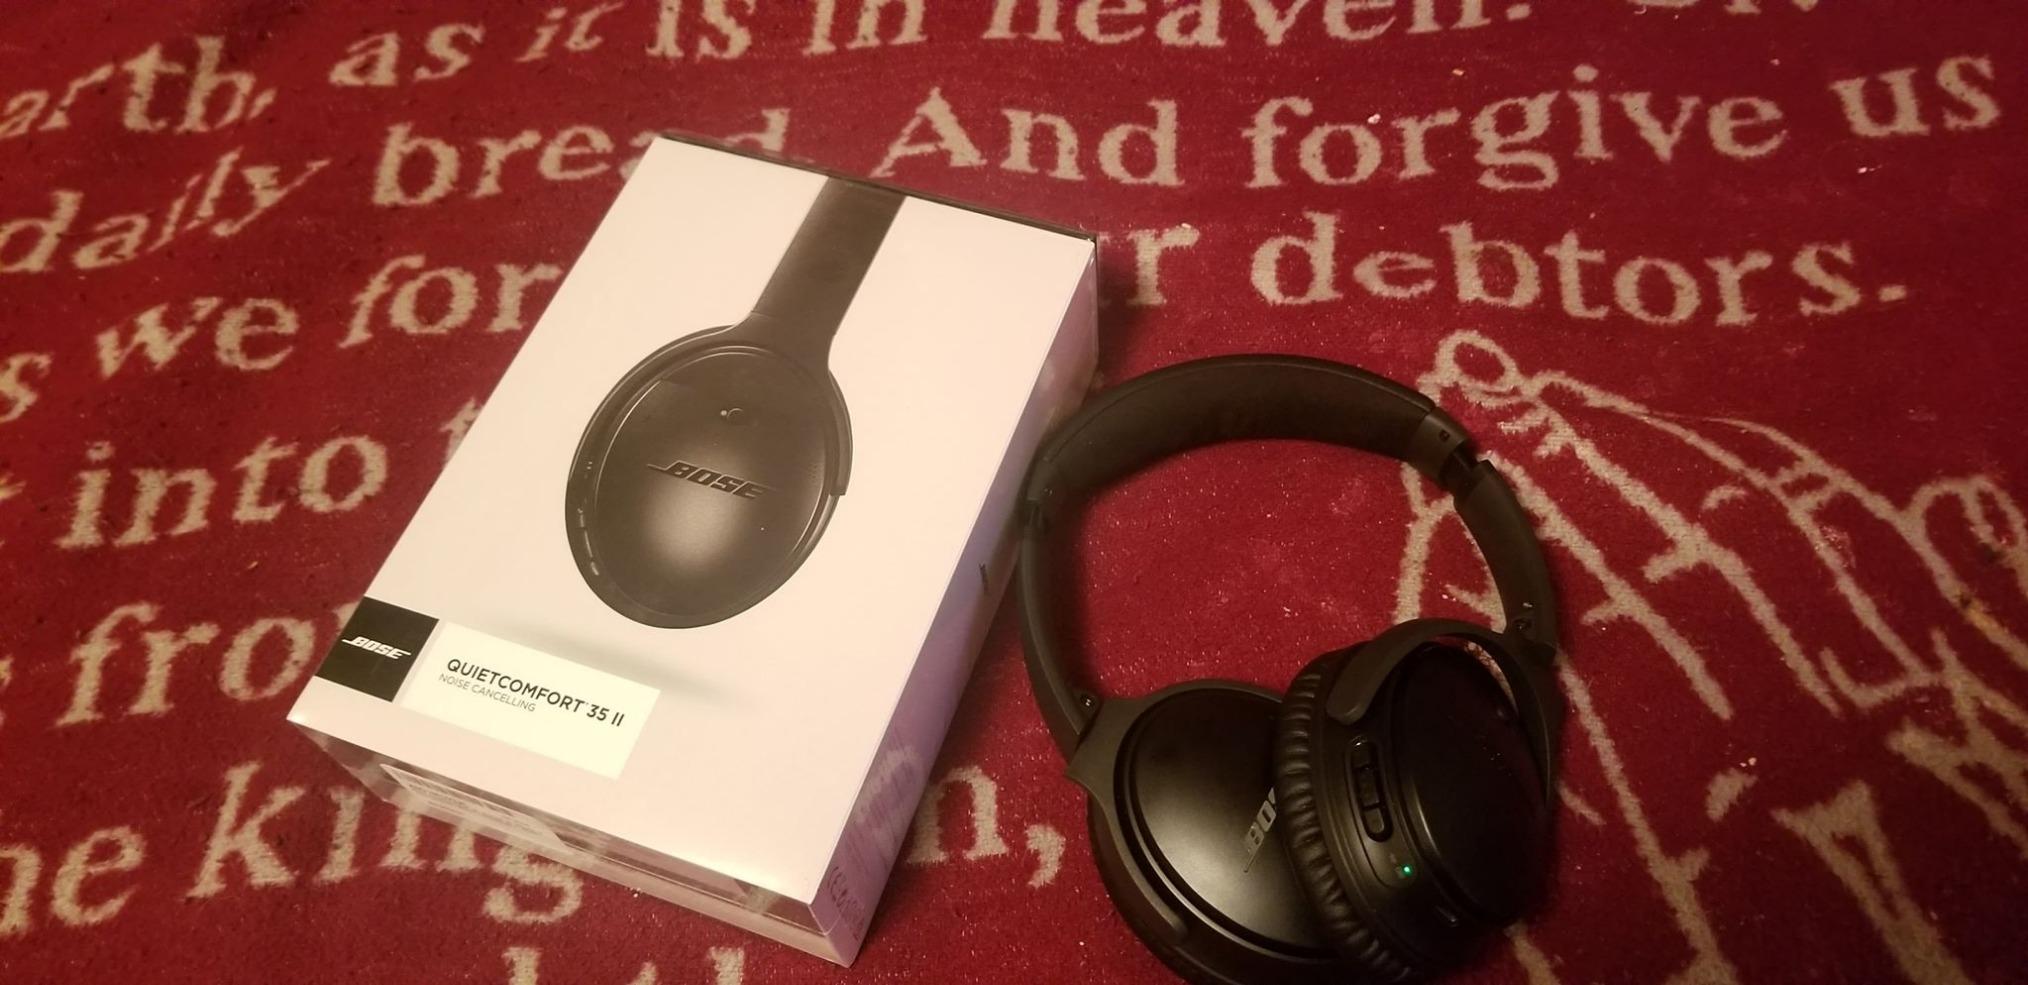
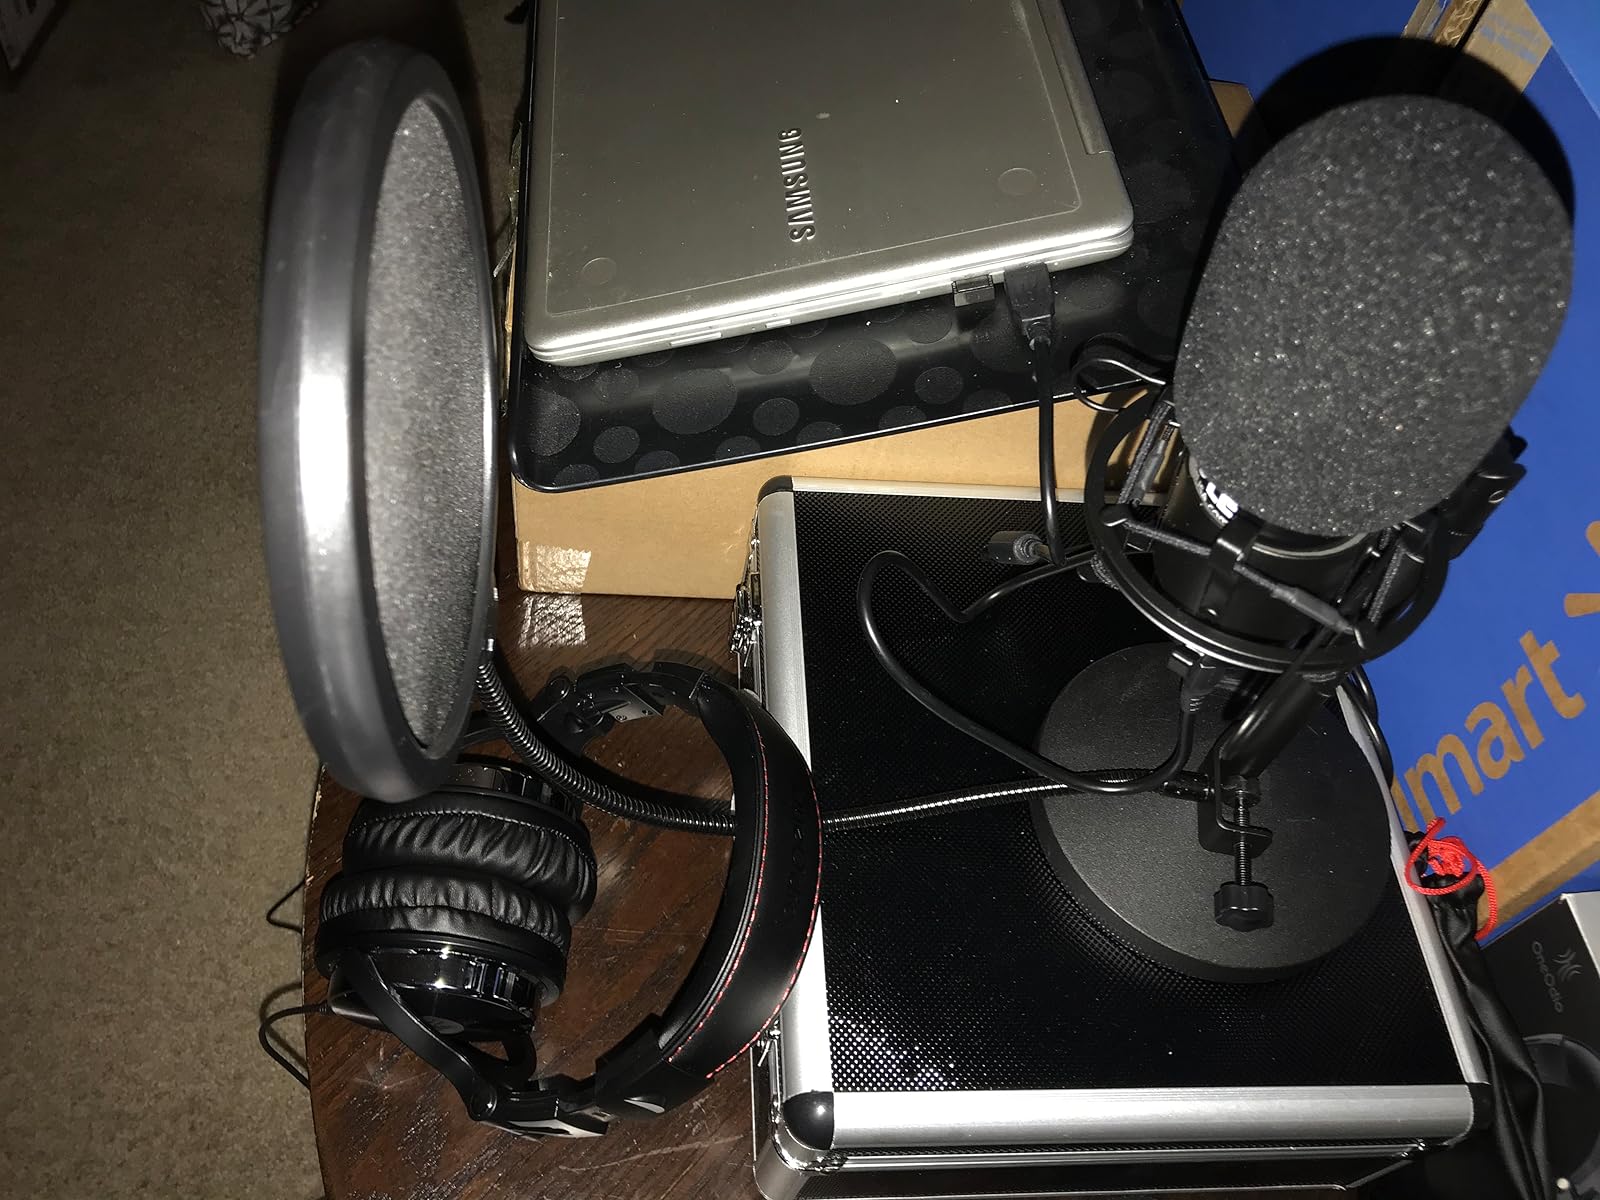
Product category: headphones
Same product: no